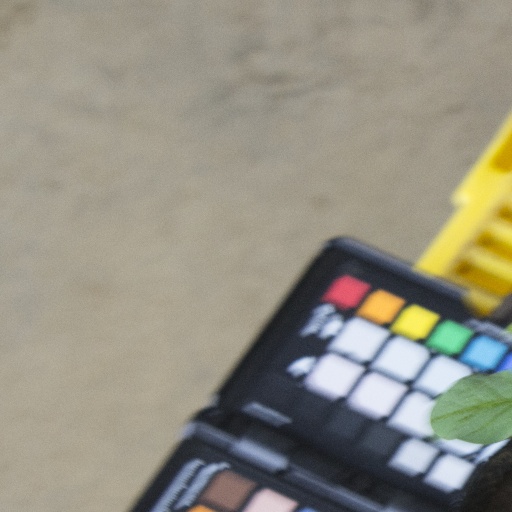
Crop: soybean